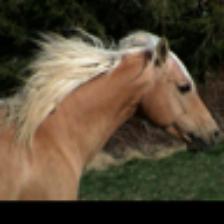
Label: NonHuman